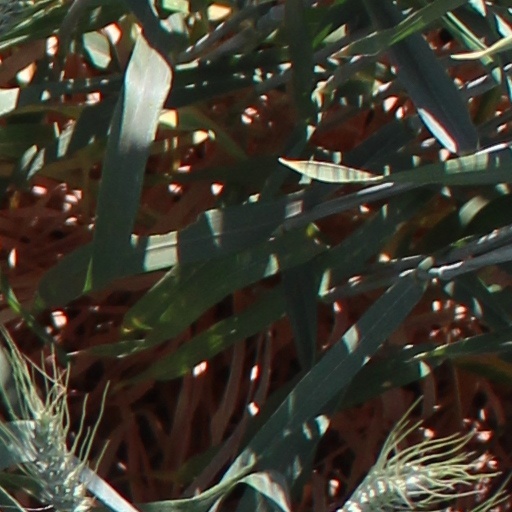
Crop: wheat